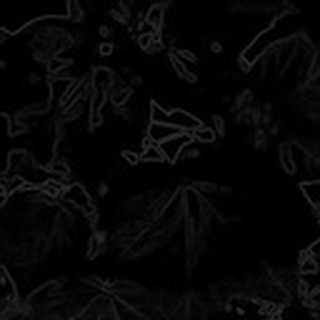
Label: healthy_cotton